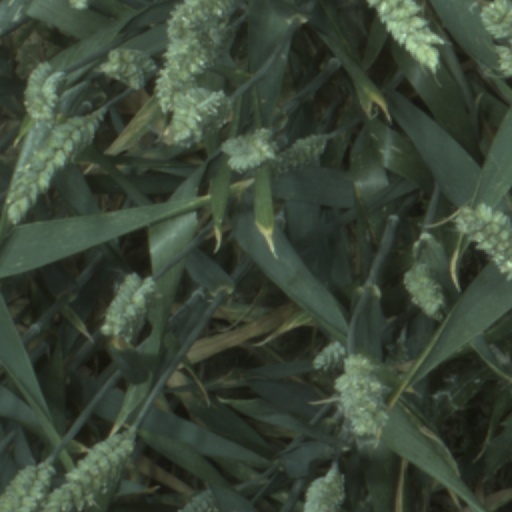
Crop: wheat